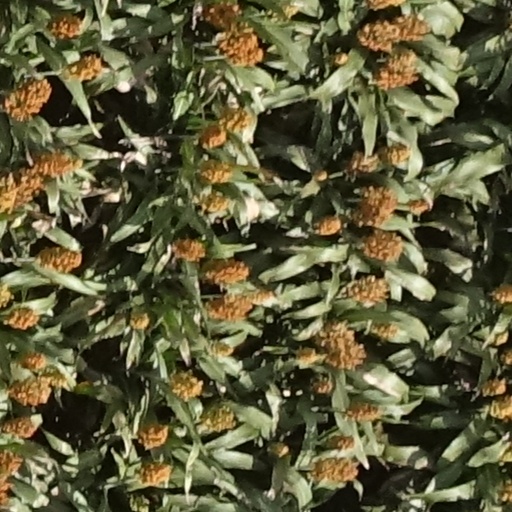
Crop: sorghum